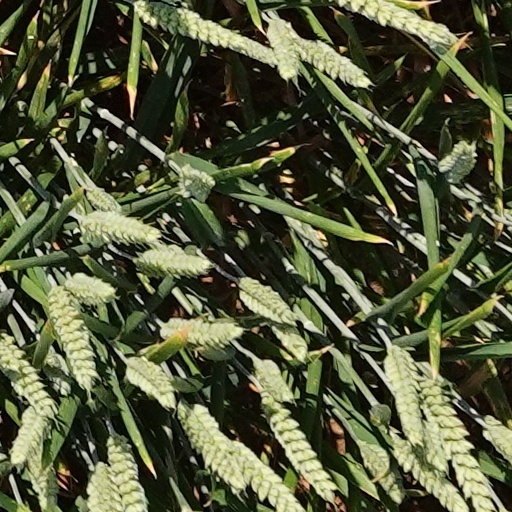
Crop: wheat